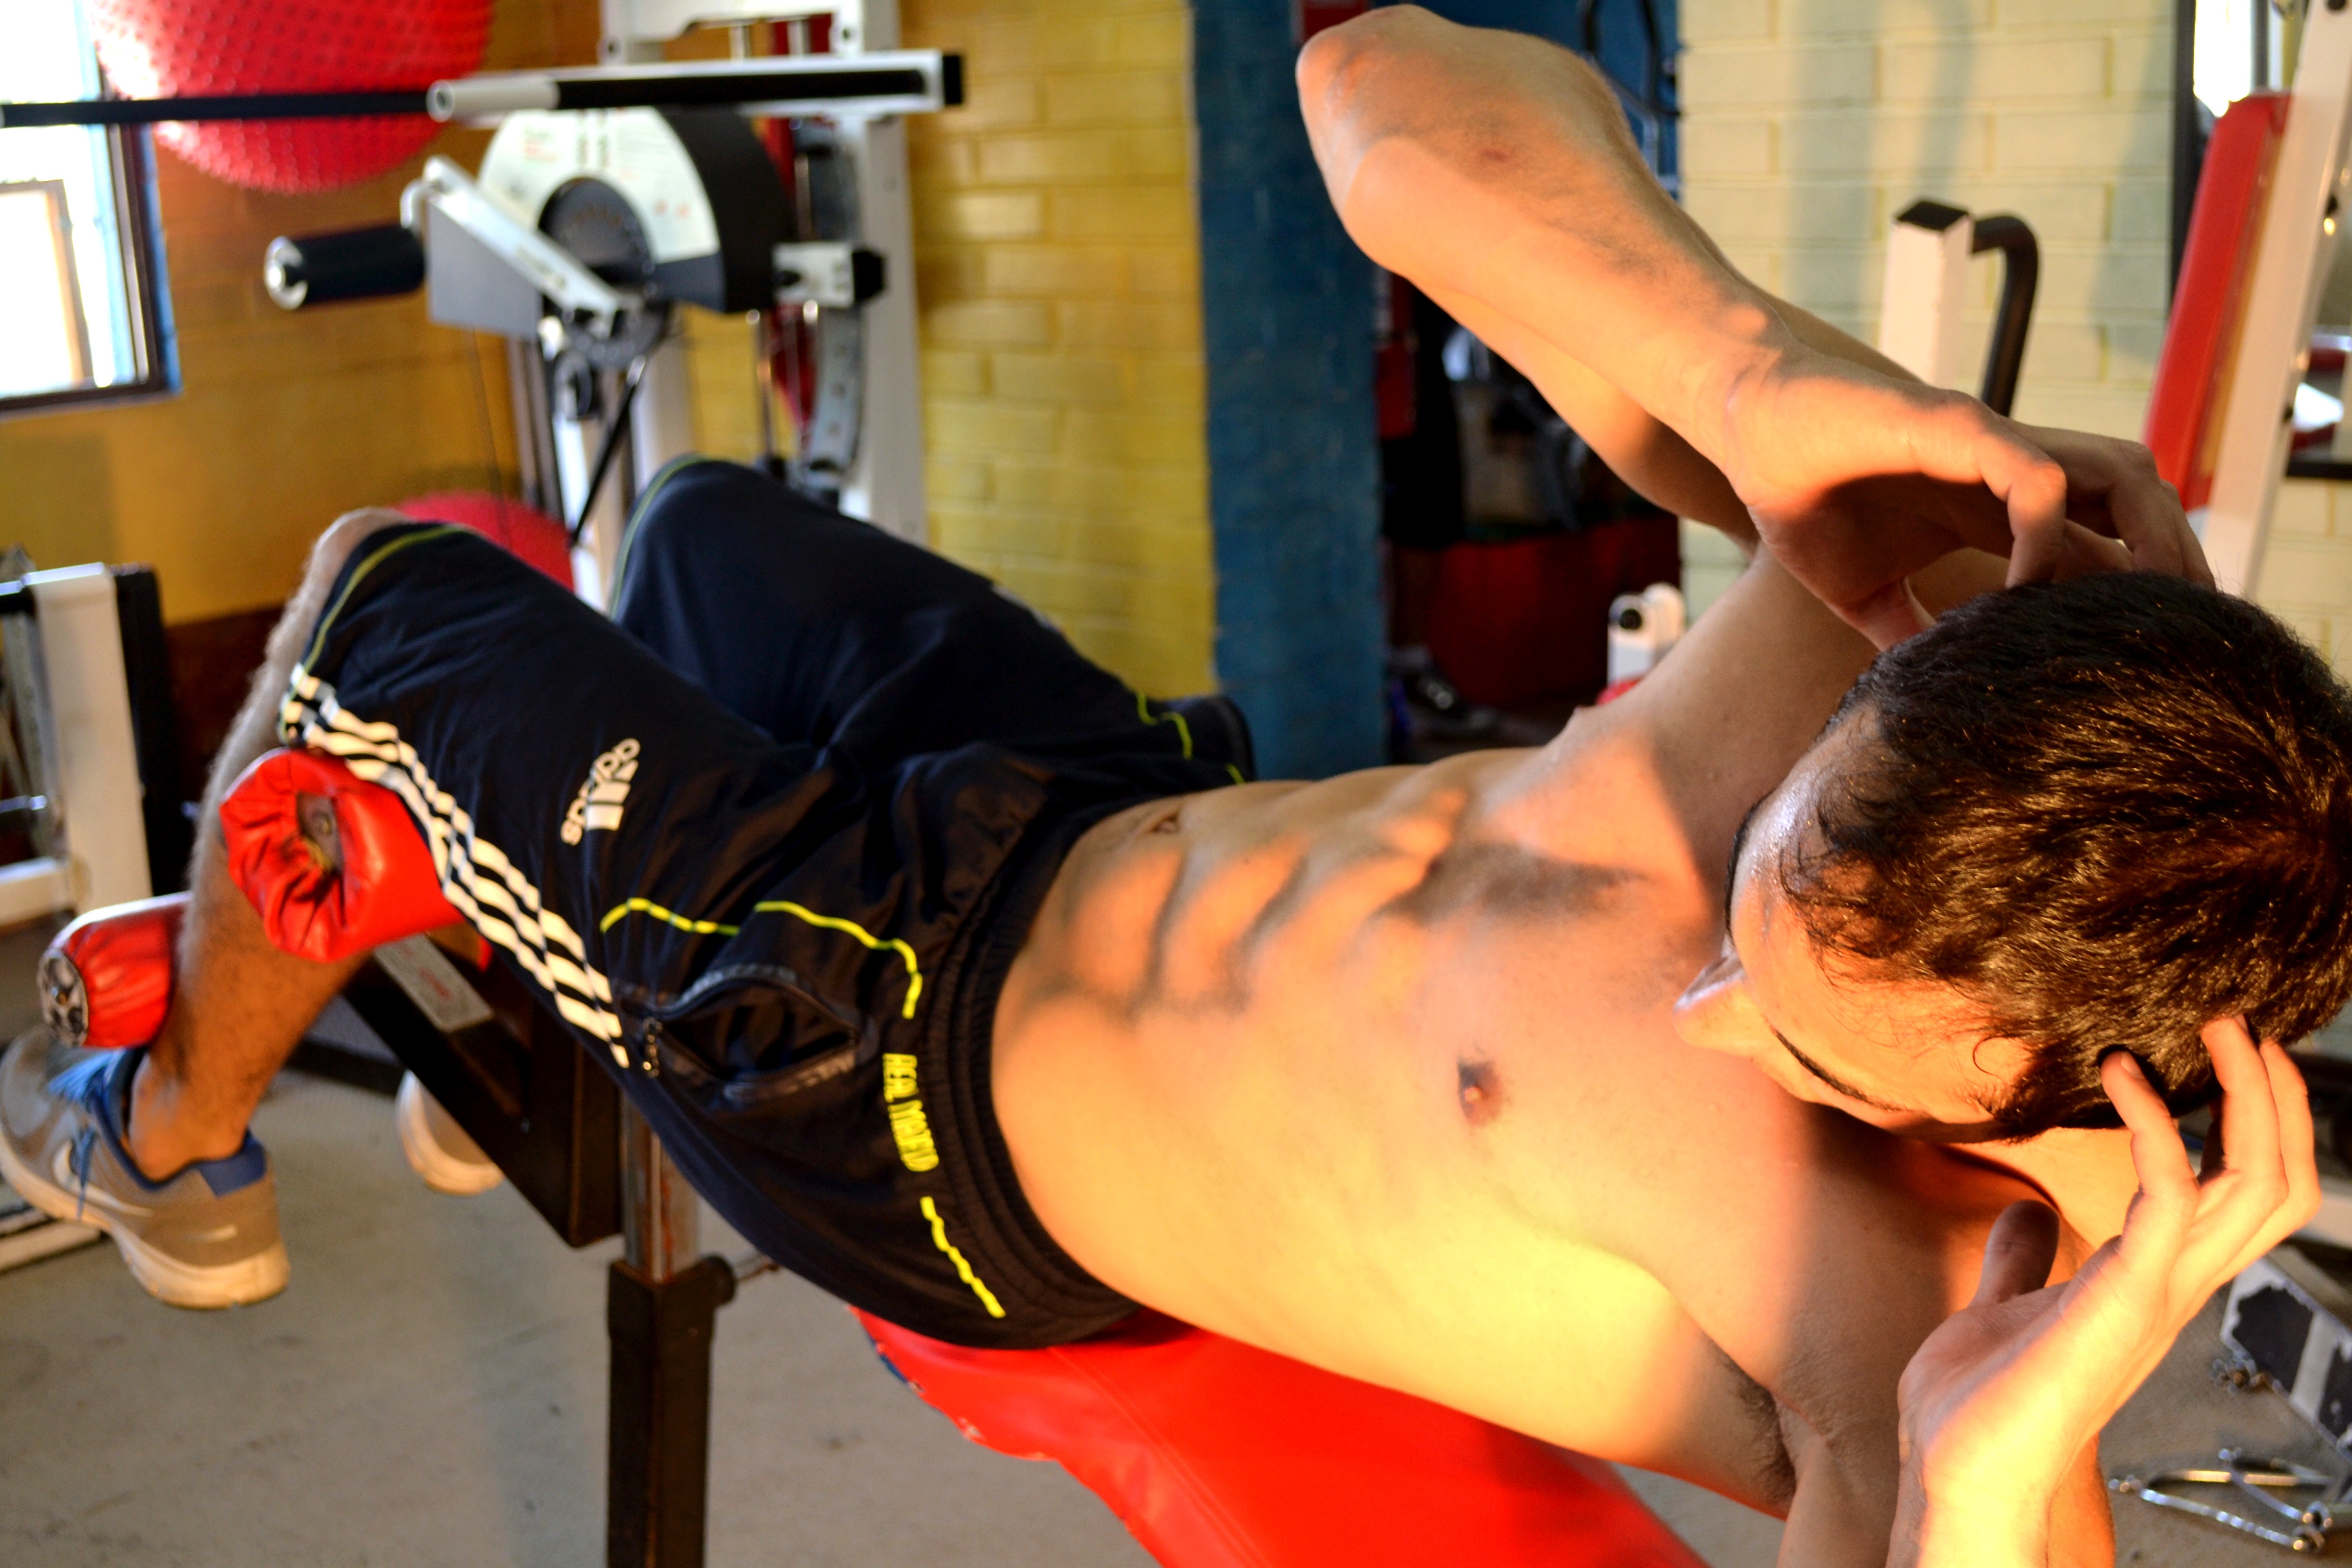
person, structure, horse, exercise, room, arm, gym, muscle, chest, athlete, italian, abdominal, physical exercise, weight training, sport venue, human action, physical fitness